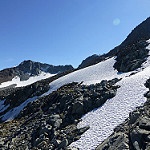
Label: mountain